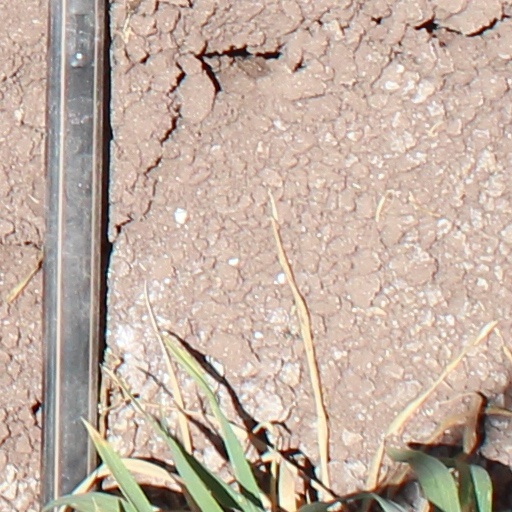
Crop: wheat